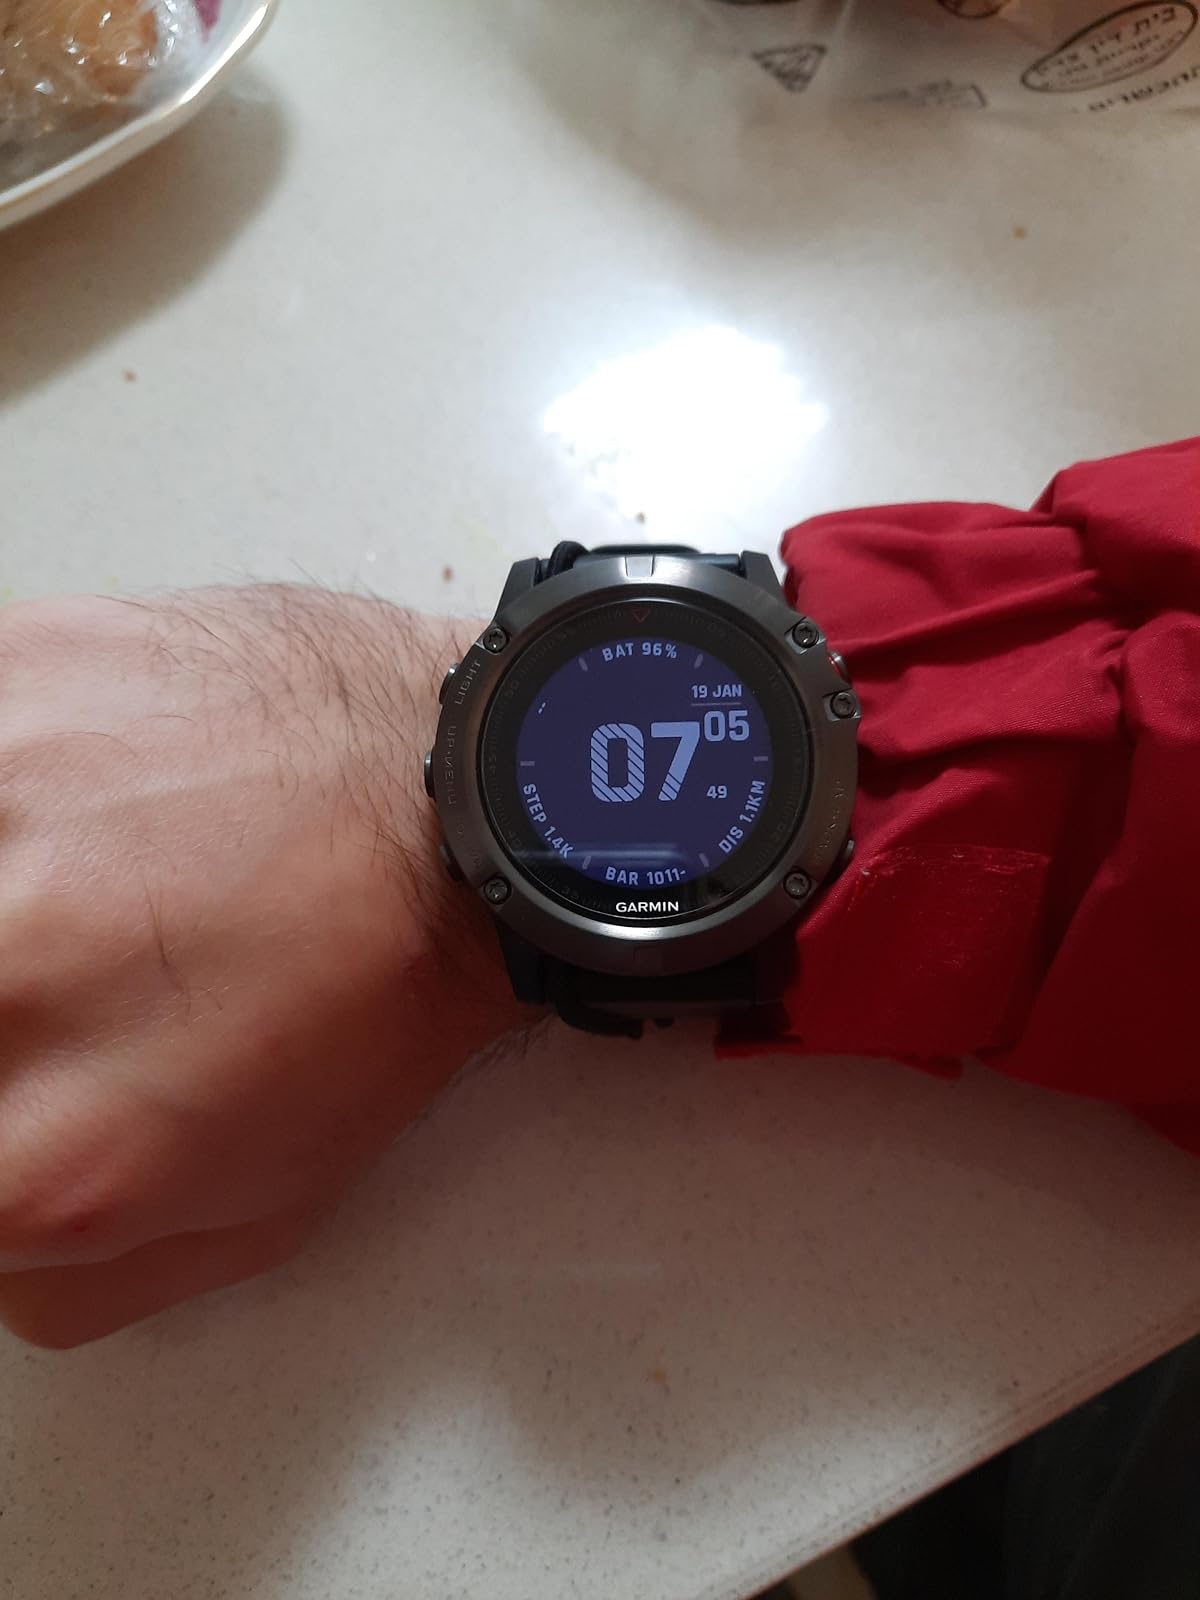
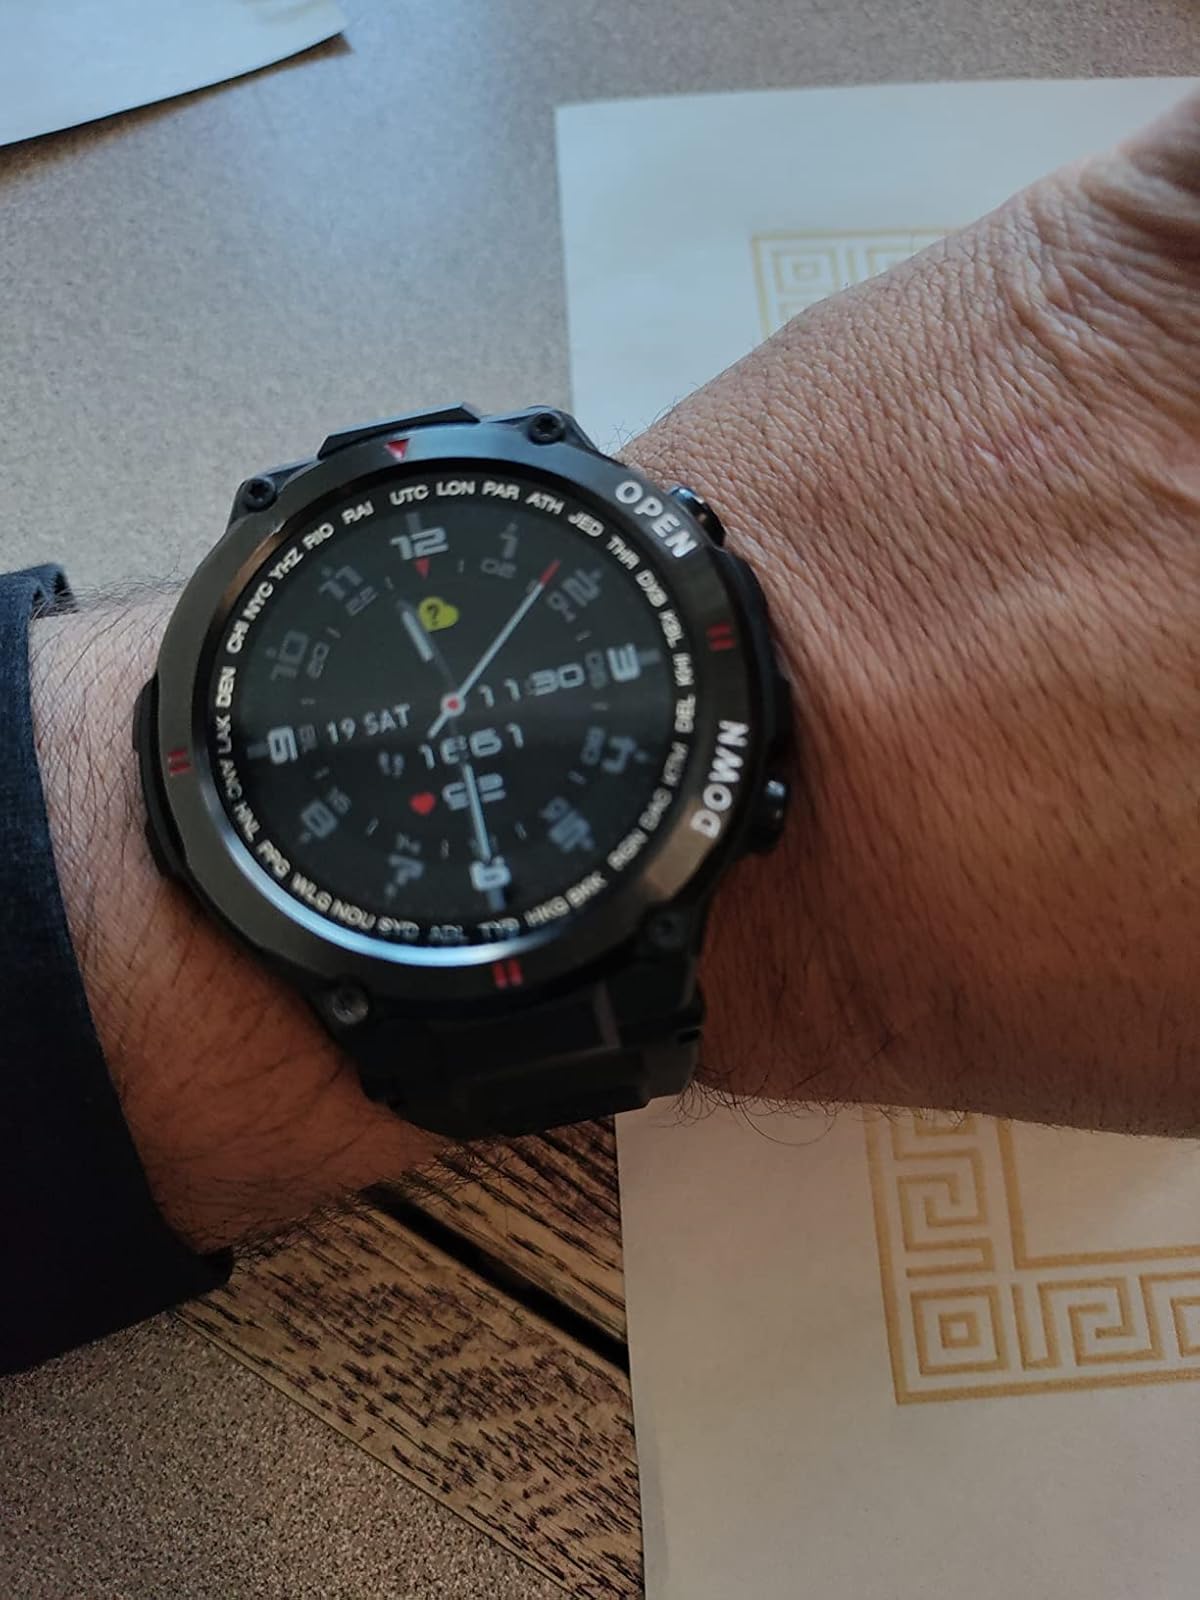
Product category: smartwatch
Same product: no